Chibok schoolgirls kidnapping

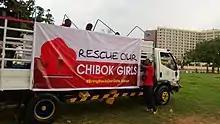
Picture of a truck decorated to promote awareness of #BringBackOurGirls

After the kidnapping, Borno State Governor Kashim Shettima demanded to visit Chibok, despite being advised that it was too dangerous. United Nations Secretary-General Ban Ki-moon and UNICEF condemned the abduction, as did former Nigerian military ruler Muhammadu Buhari. The UN Security Council also condemned the attack and warned of action against Boko Haram militants for abducting the girls.